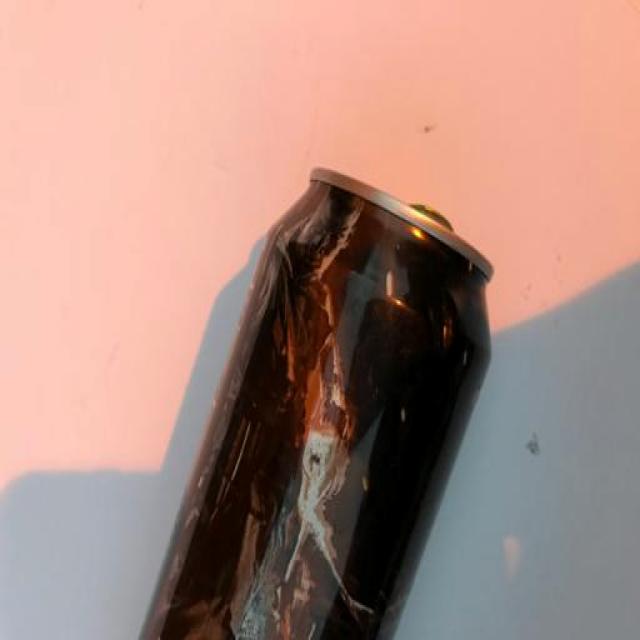
Label: Metal